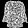
Label: Shirt